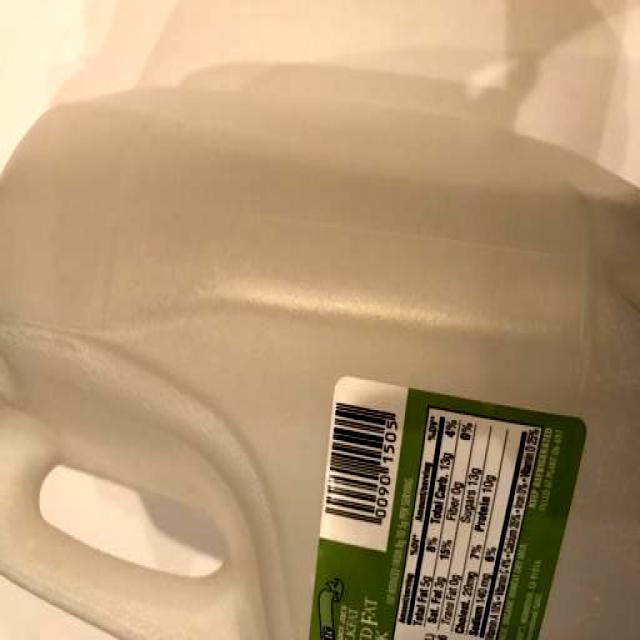
Label: Plastic